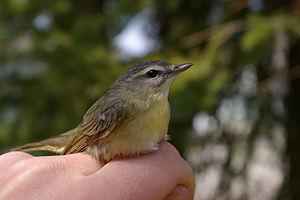
Le Viréo de Philadelphie est une espèce de passereau appartenant à la famille des Vireonidae.
Cette liste des oiseaux au Canada provient de Bird Checklists of the World en date du mois de juillet 2018.
Cette liste des espèces d'oiseaux au Québec recense les taxons de ce groupe observés dans cette province du Canada. Elle provient de l'American Ornithologist Union en date du mois de janvier 2019. Elle comprend 470 espèces dont :